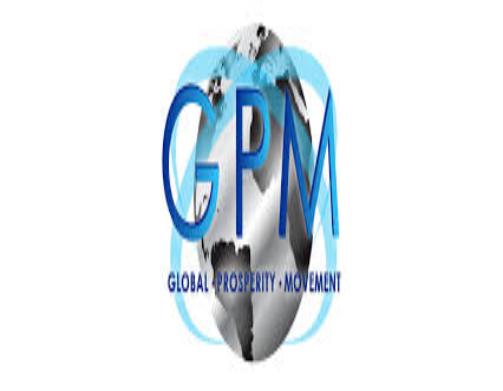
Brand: GPM
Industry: Electronic